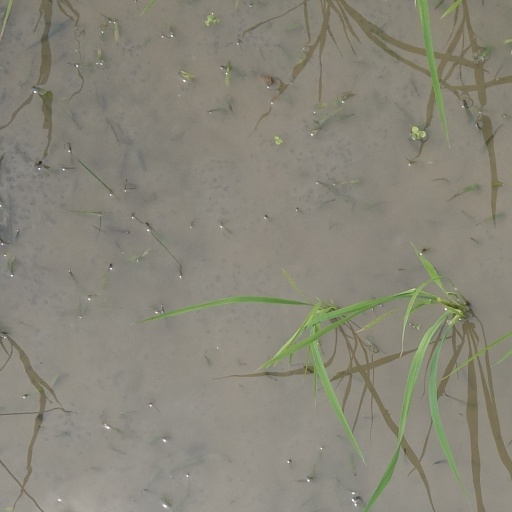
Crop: rice